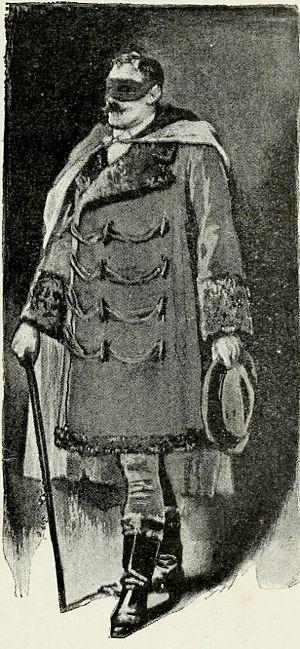
Troisième illustration de la nouvelle intitulée Un scandale en Bohême (aventure de Sherlock Holmes). Illustration parue dans le Strand Magazine et plus tard dans le recueil Les Aventures de Sherlock Holmes. On y voit Sire Von Ormstein, arrivant à Baker Street avec un masque sur le visage pour dissimuler son identité."